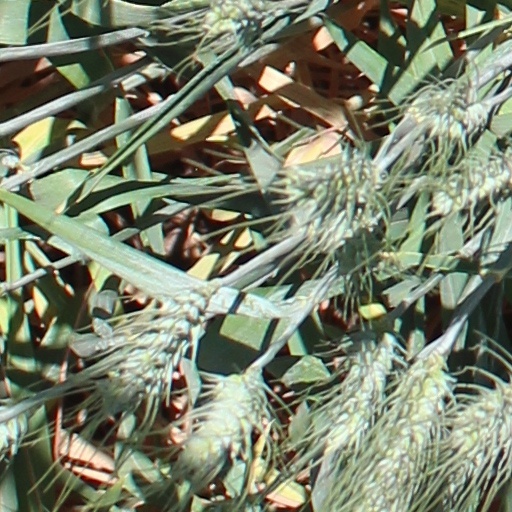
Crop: wheat